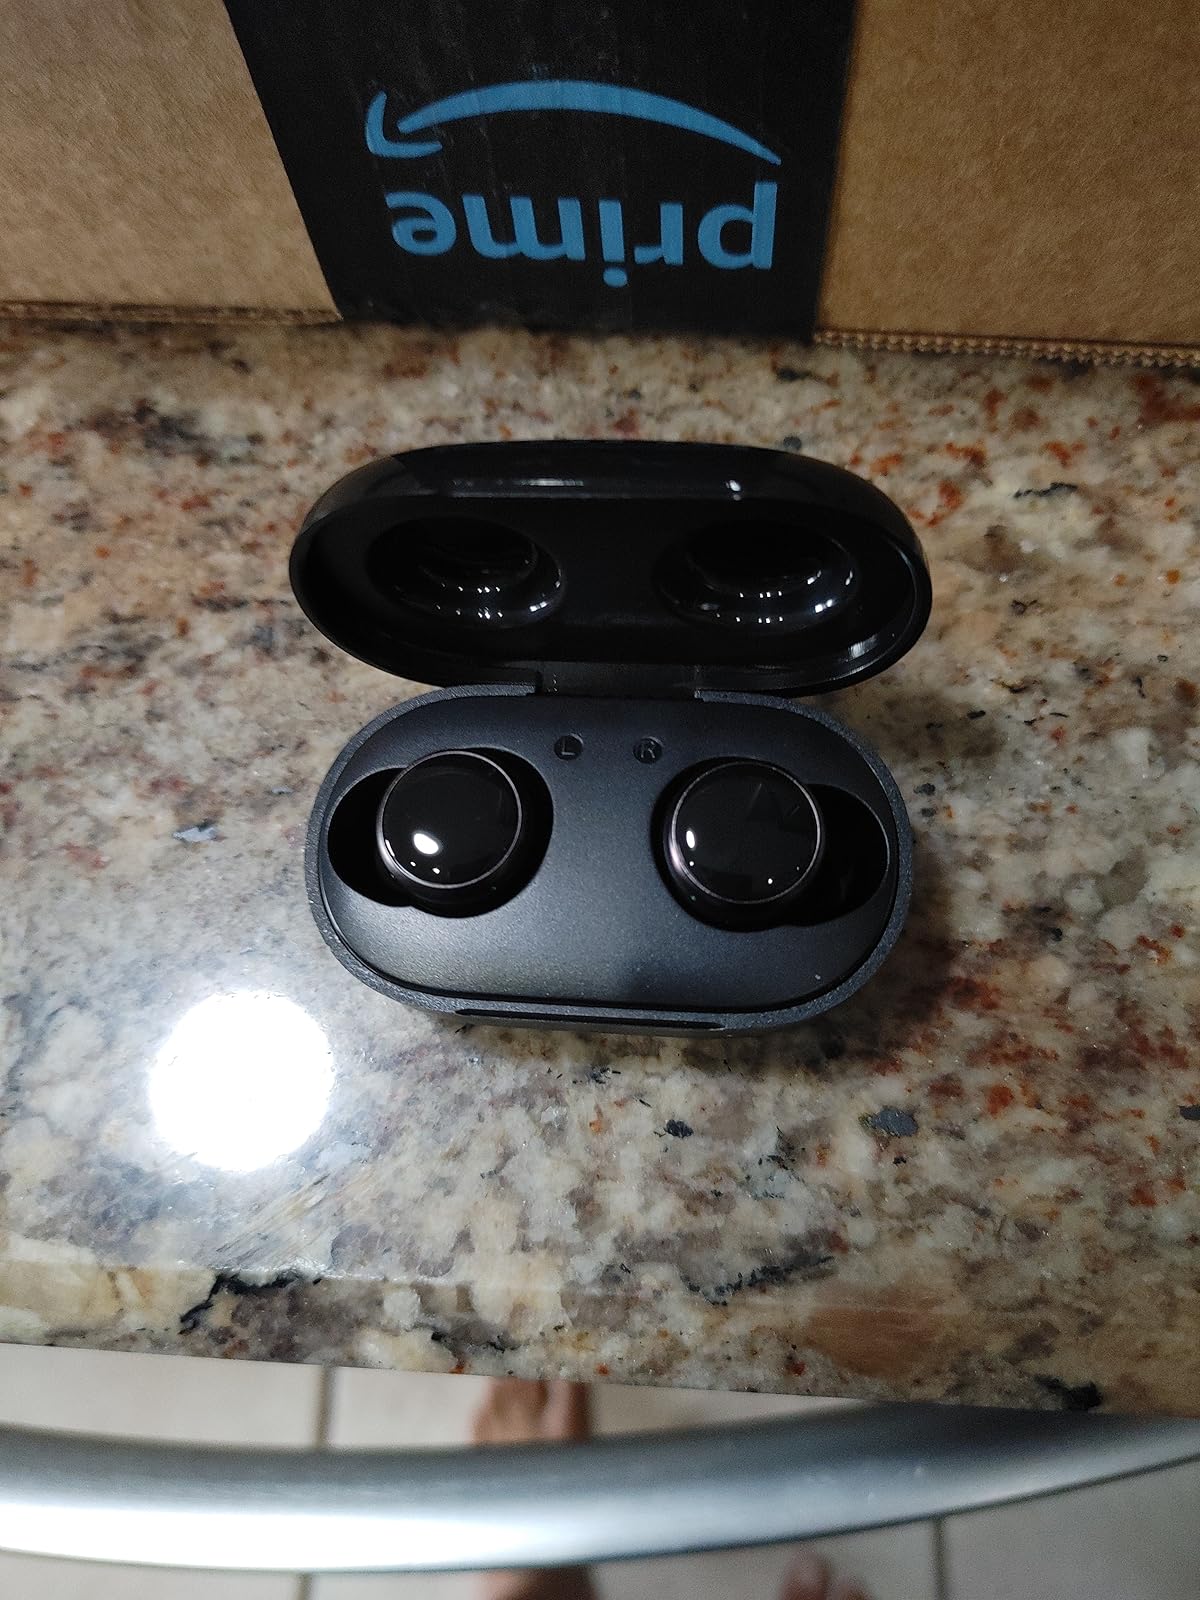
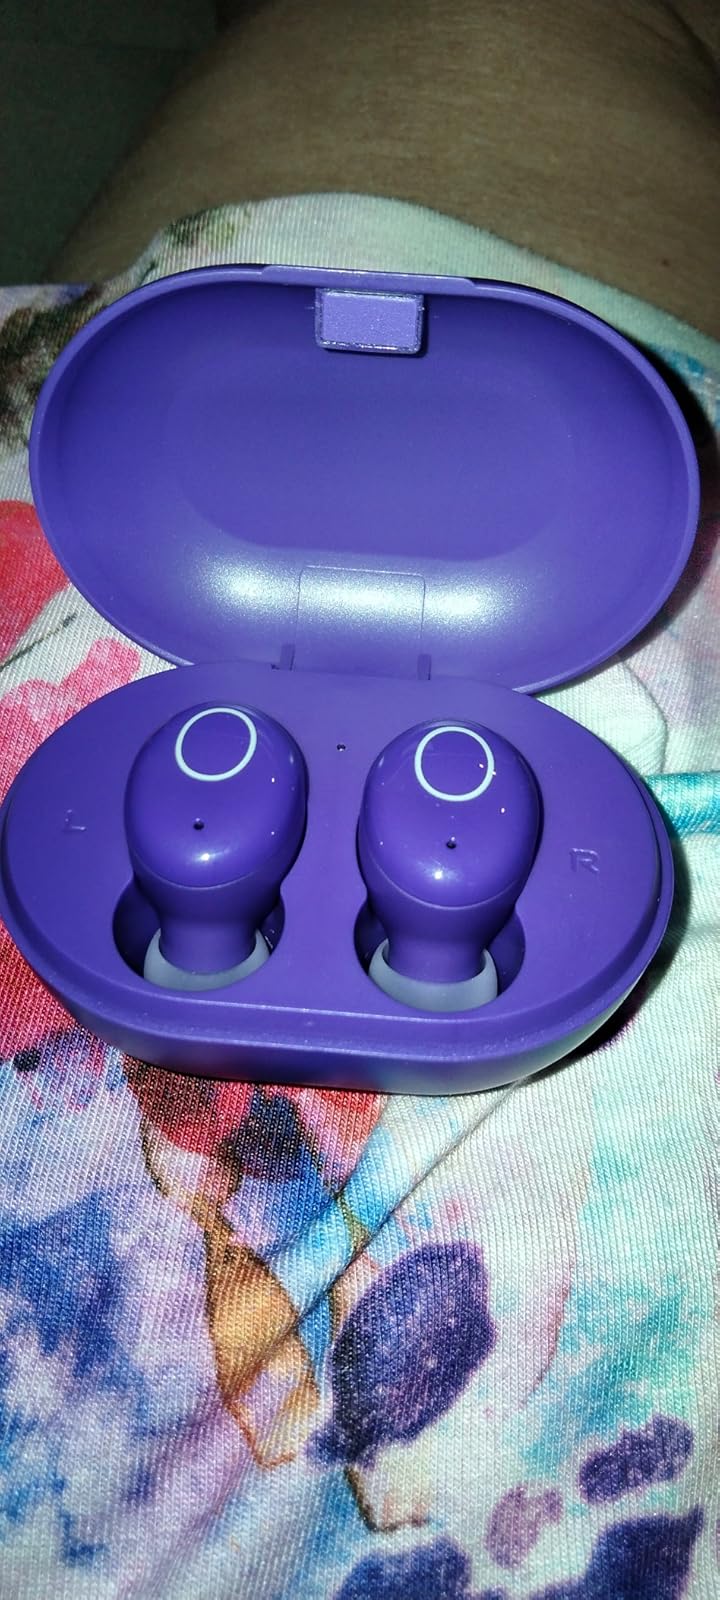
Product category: earbuds
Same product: no